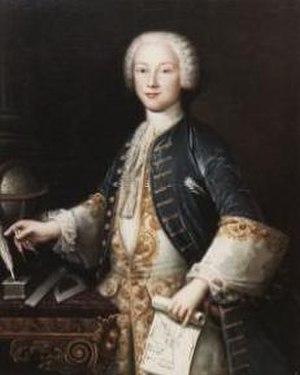
M. le comte Patrice d'Arcy, membre de l'Académie royale des sciences.
Patrice d'Arcy, comte d'Arcy, aussi connu comme le chevalier d'Arcy, est un mathématicien et militaire français d'origine irlandaise.